Moisés Muñoz

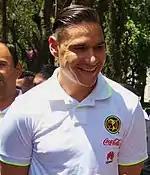
Muñoz in 2016

On 25 November 2011, Muñoz joined Club América. In his debut tournament with the club – the Clausura 2012 – he started in 21 games and played in 90 minutes in 20 of them; he was subbed off in the second half of the league match against Atlas.